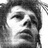
Emotion: neutral